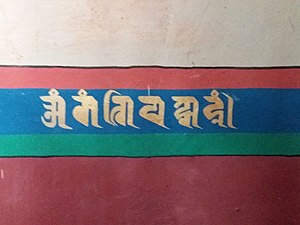
Mantra
Buddhistisk mantra i et tempel
Mantra eller mantram er indenfor hinduisme ord, sætninger eller en række af sætninger, der er opbygget på den måde, at ordenes rytme og lydkombinationer – når de fremsiges på den rigtige måde – tilvejebringer bestemte vibrationer, som skal fremkalde bestemte virkninger. Mantraer benyttes specielt om bestemte stykker af Vedaerne, der anvendes som invokationer og påkaldelser.